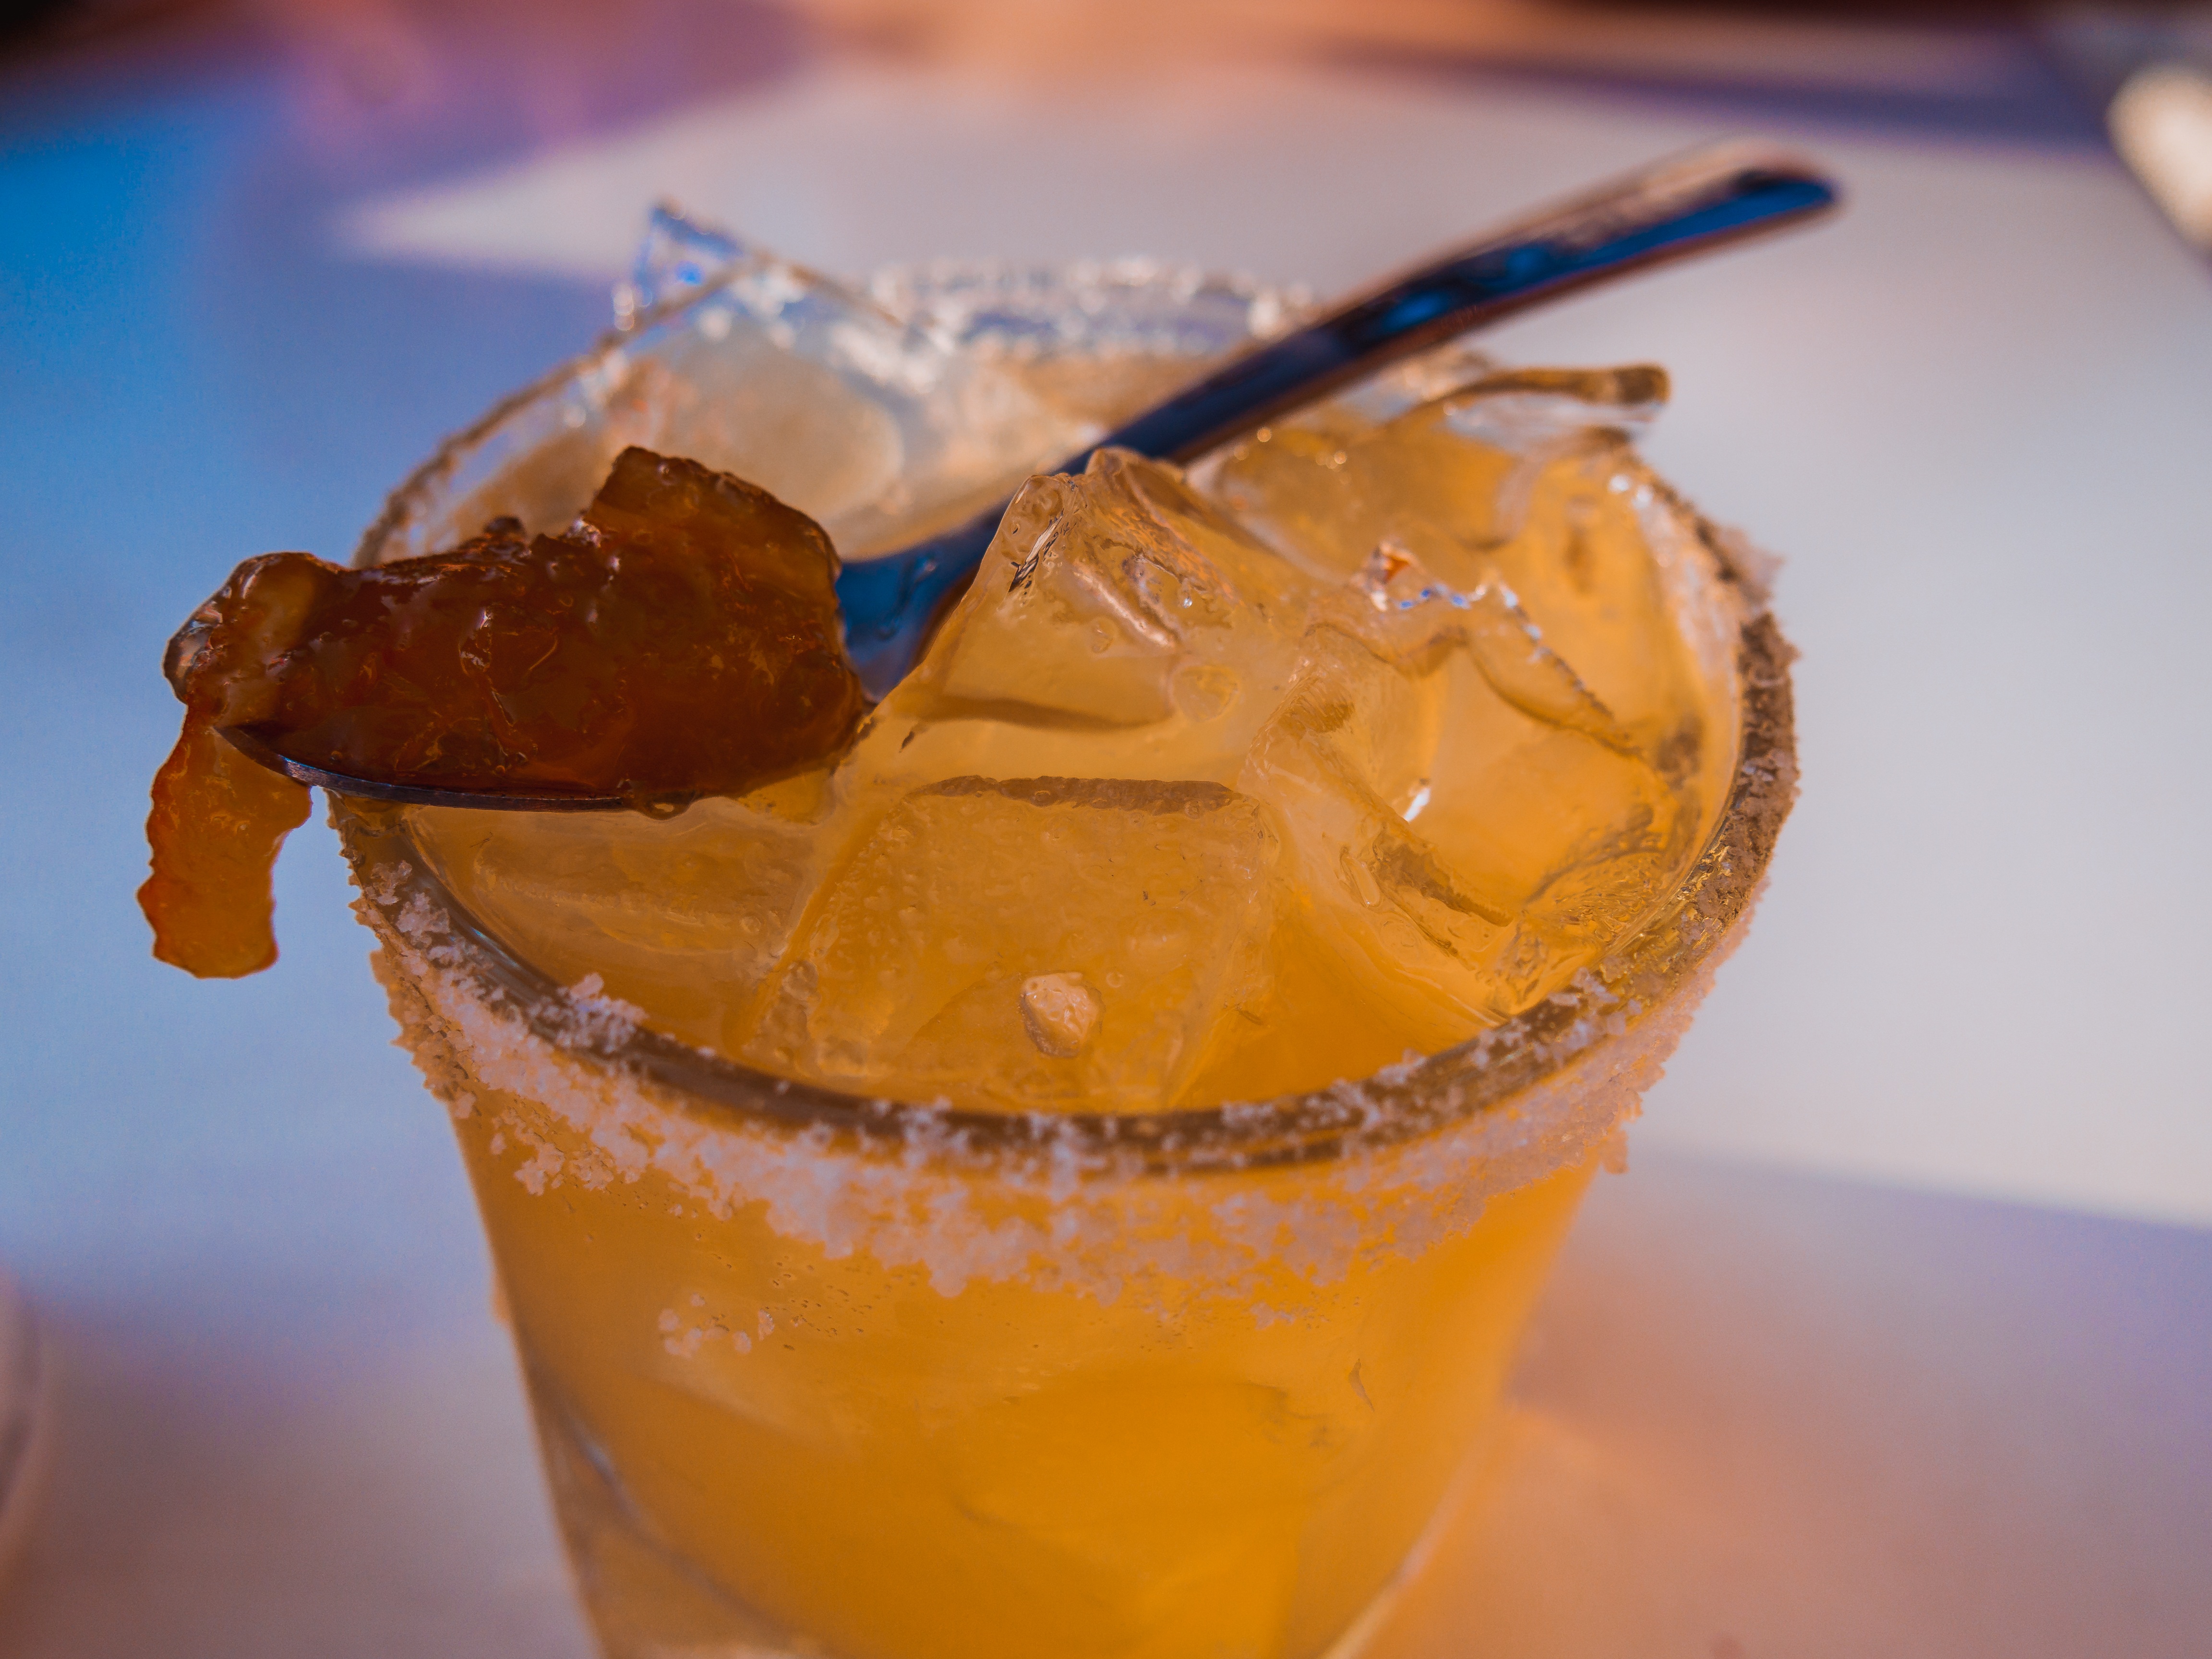
beach, sea, ocean, sunset, summer, food, produce, tropical, drink, dessert, cocktail, alcoholic, happy, party, sweetness, flavor, cocktails, cape town, alcoholic beverage